Hualianceratops

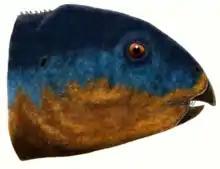
Restoration (Levi & Daniel Izaguirre, 2017)

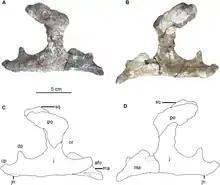
Maxilla and jugal bone

In 2002, an expedition by the Institute of Vertebrate Paleontology and Paleoanthropology and the George Washington University in the region of Wucaiwan in Xinjiang discovered the skeleton of a small dinosaur. The fossil was prepared by Xiang Lishi, Yu Tao and Ding Xiaoqing.